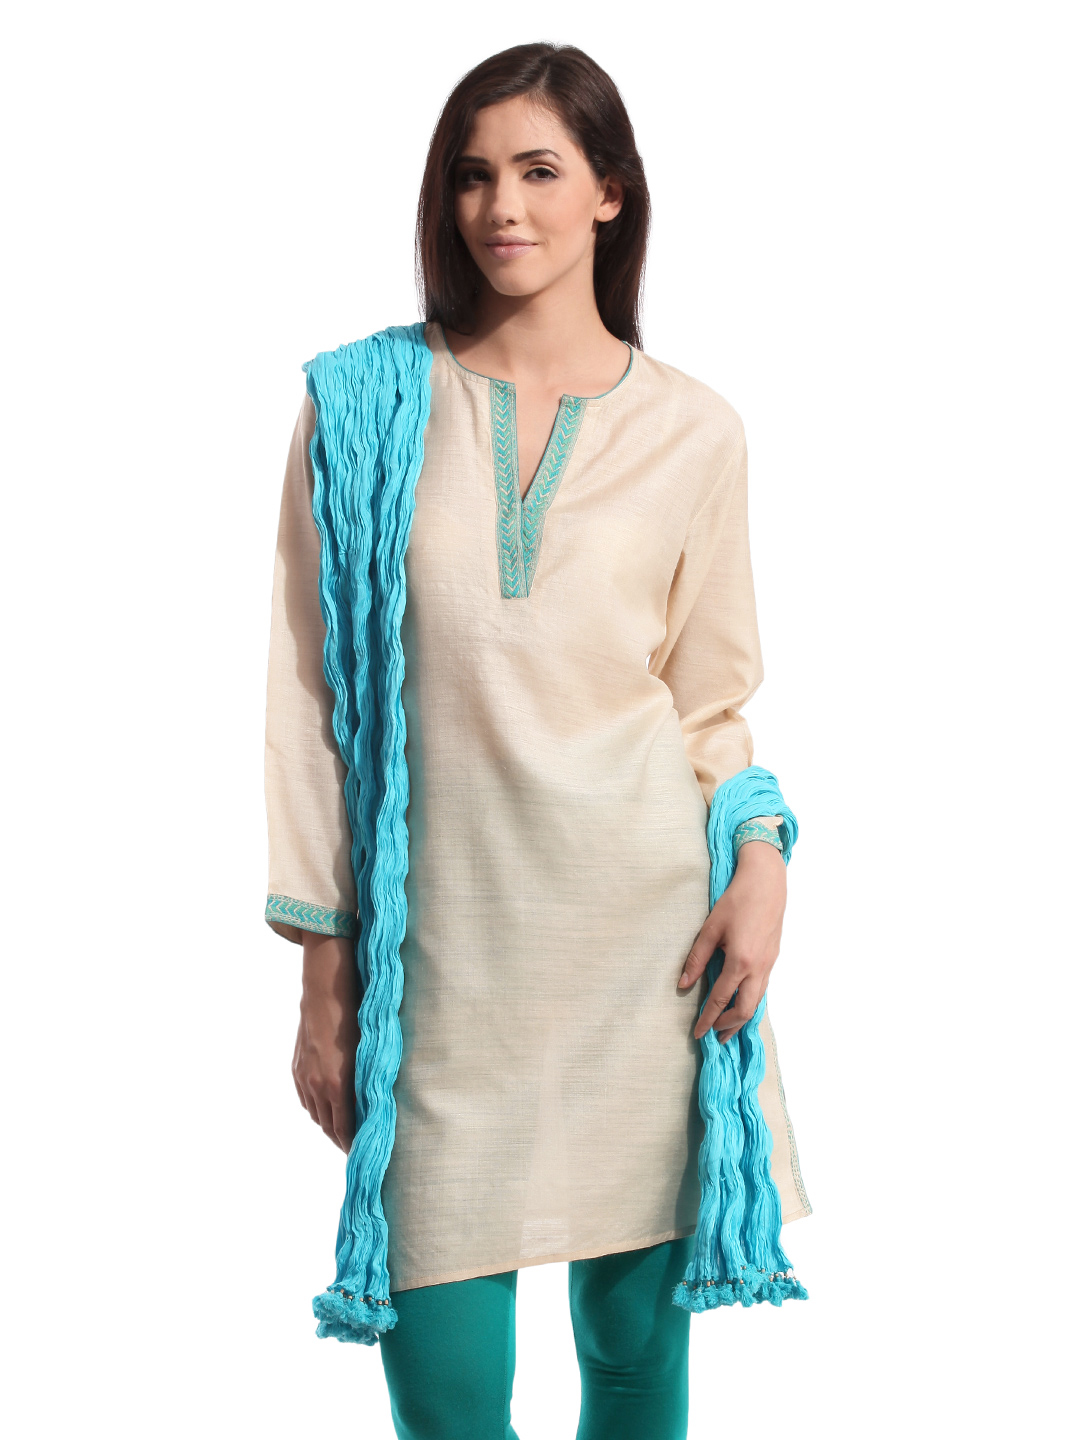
Fabindia Blue Dupatta
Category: Apparel / Topwear / Dupatta
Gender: Women
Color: Blue
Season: Summer 2012
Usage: Ethnic